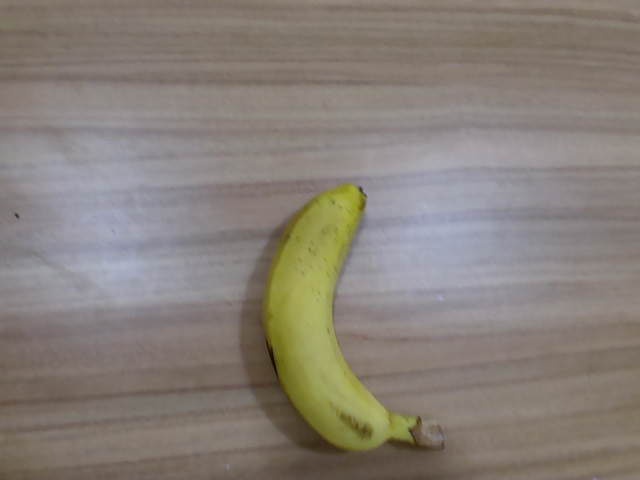
Label: Ripe_Banana